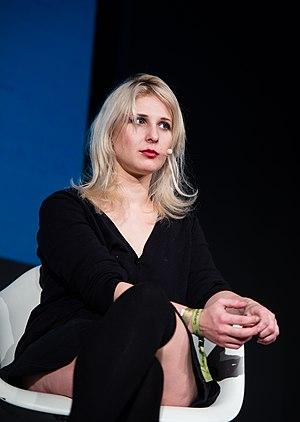
Maria Vladimirovna Alekhina, née le 6 juin 1988 à Moscou, est une artiste et activiste politique russe.